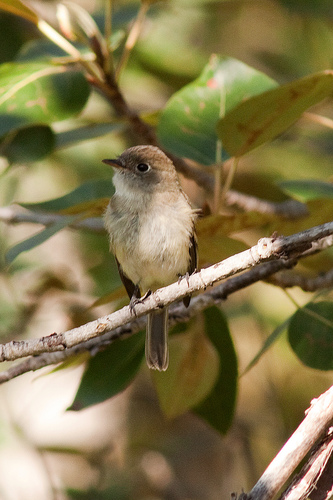
the bird's beak is flat and black while rectrices are gray.
a small bird with a small bill, brown head and tail, and a buff colored belly.
this small bird has white belly and black feet.
this bird has a brown crown, a beige breast, and a short brown bill
this small bird looks curious and has a small, straight beak.
this bird is white with brown and has a very short beak.
a small brown perching bird with a white breast and short, pointed bill.
a small brown bird, with a light colored belly, and a sharp bill.
a small bird with a grey head and white breast and belly, it has a very small pointed bill.
this bird has wings that are brown and has a white body
Species: Least Flycatcher